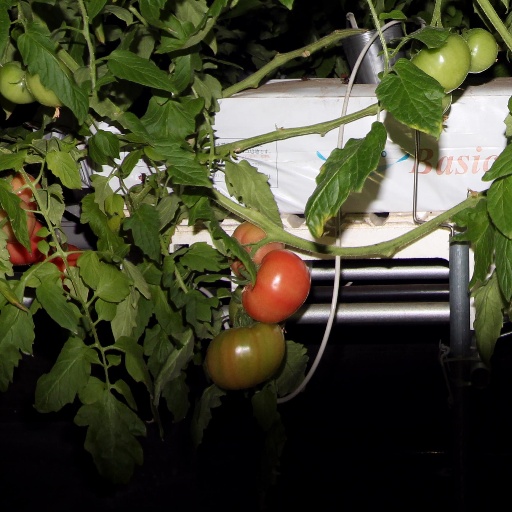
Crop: tomato